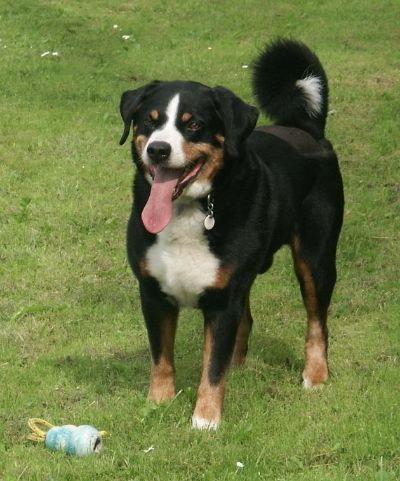
Appenzeller